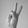
ASL letter: V